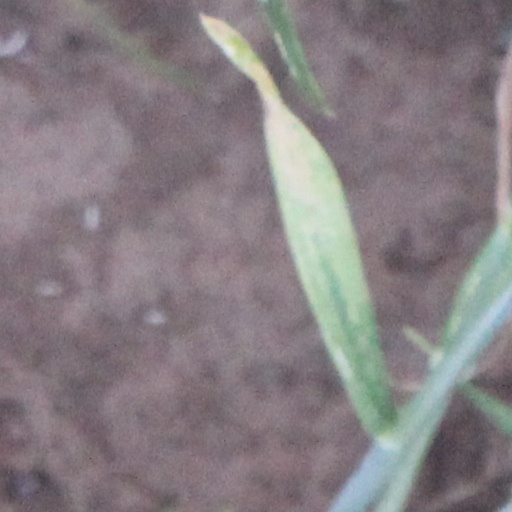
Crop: wheat